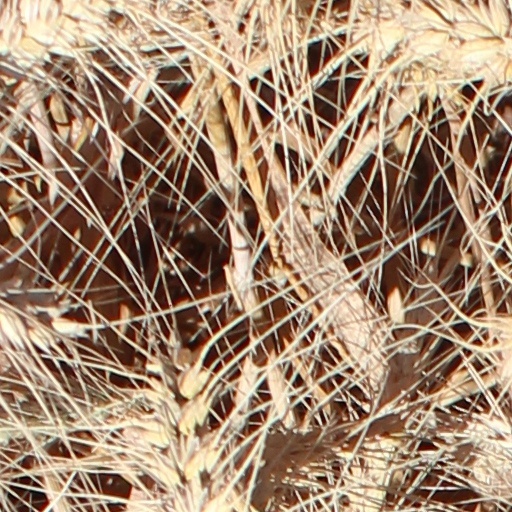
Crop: wheat